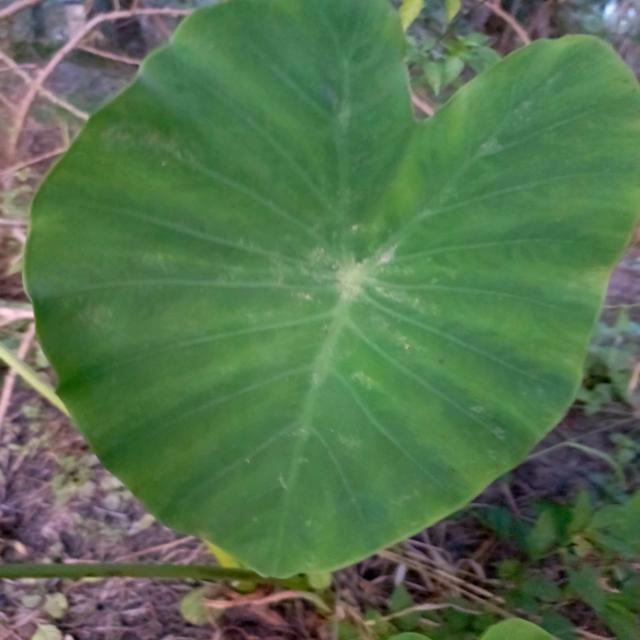
Label: Healthy